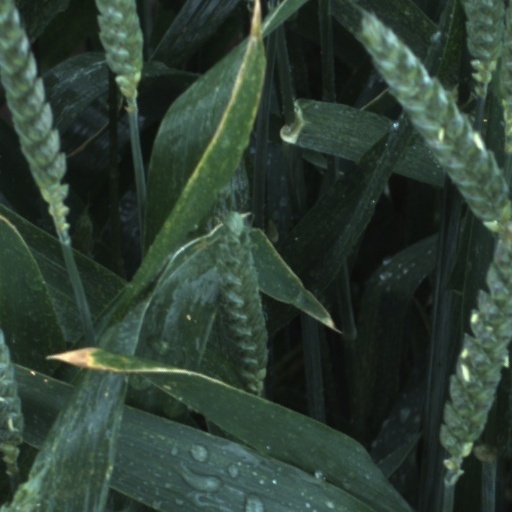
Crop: wheat